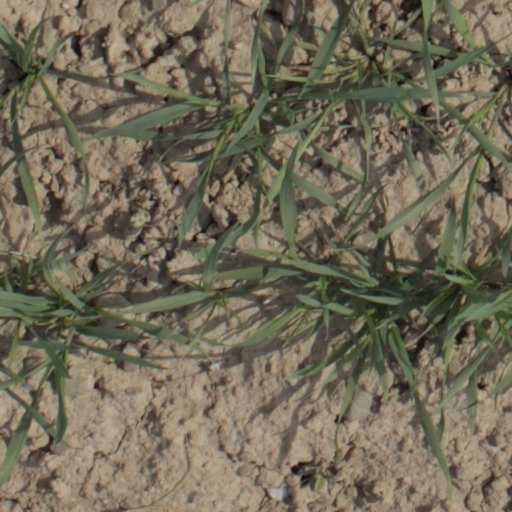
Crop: wheat